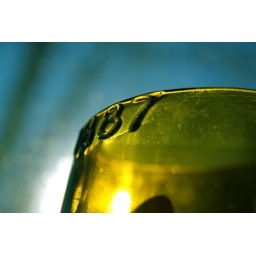
Trying to study by the window but easily distracted by the light shining through the cup (which is actually a cut bottle)